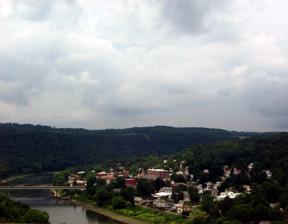
Building: Emlenton Low Level Bridge
Country: United States of America
Year built: 1987
Bridge in Emlenton, Pennsylvania Emlenton Low Level Bridge The borough of Emlenton and the Emlenton Low Level Bridge, viewed from the Emlenton Bridge , Pennsylvania Coordinates 41°10′33″N 79°42′29″W / 41.1757°N 79.7081°W / 41.1757; -79.7081 Carries Two lanes of PA 38 Crosses Allegheny River Locale Emlenton, Pennsylvania Characteristics Design Girder bridge Total length 673 feet (205 m) Width 36 feet (11 m) History Opened 1987 Location The Emlenton Low Level Bridge is a girder bridge that spans the Allegheny River at Emlenton in the U.S state of Pennsylvania . It connects two separate portions of the borough in Venango and Clarion counties. It replaced, an 1883 truss bridge that stood just upstream, which replaced several previous wooden structures; the modern bridge was constructed in 1987. This bridge is dwarfed by its more famous nearby cousin, the 1968 Emlenton Bridge along Interstate 80 . See also List of bridges documented by the Historic American Engineering Record in Pennsylvania List of crossings of the Allegheny River References Nat'l Bridges article External links Historic American Engineering Record (HAER) No. PA-101, " Emlenton Bridge " (documentation of 1883 truss bridge) Bridges of the Allegheny River Upstream Kennerdell Bridge Emlenton Low Level Bridge PA 38 Downstream Emlenton Bridge I-80